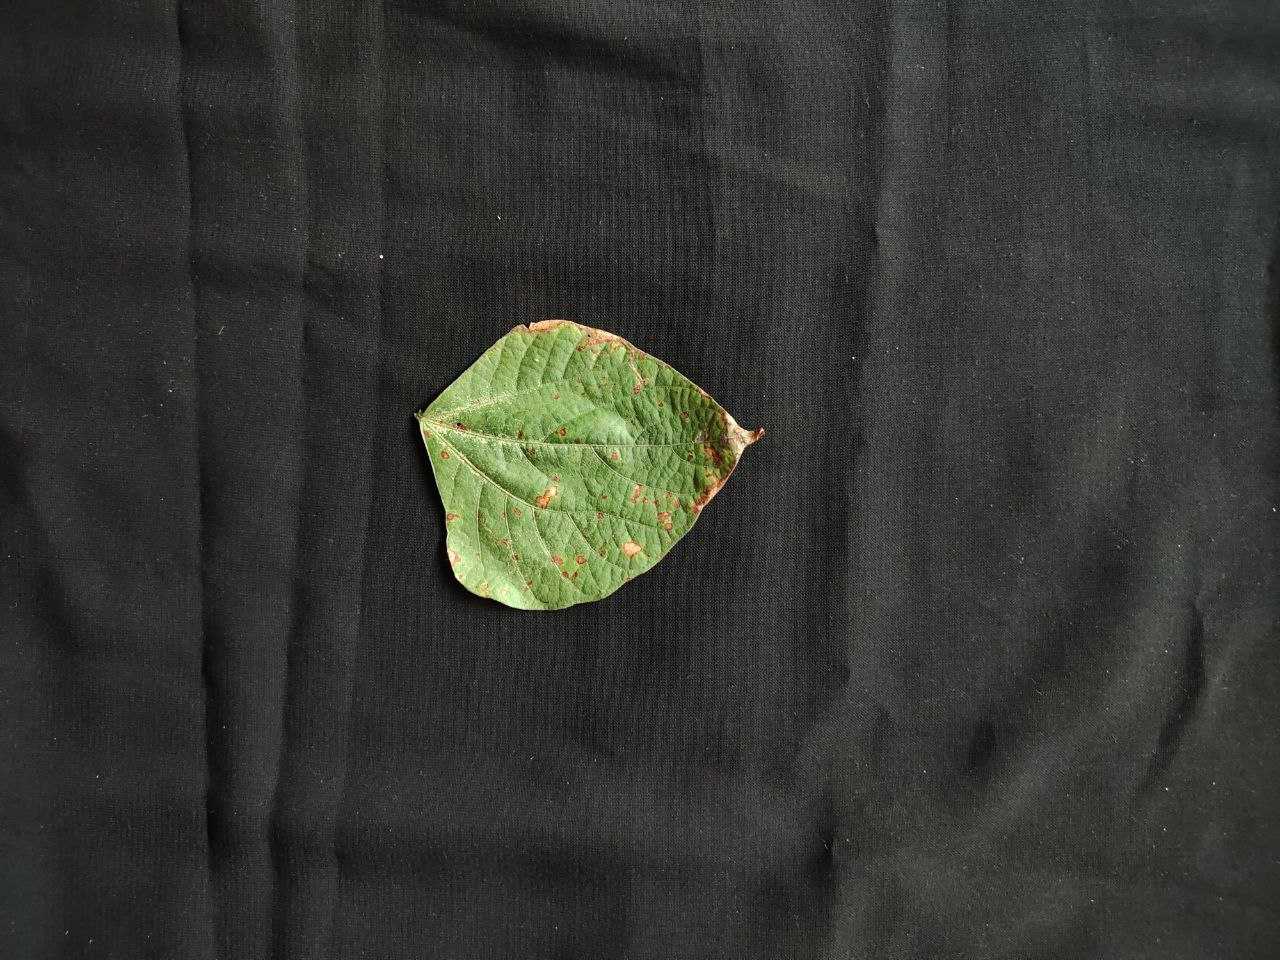
Crop: bean
Leaf condition: Rust